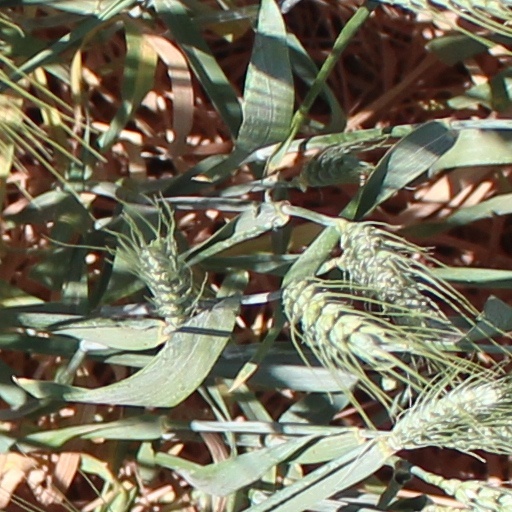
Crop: wheat